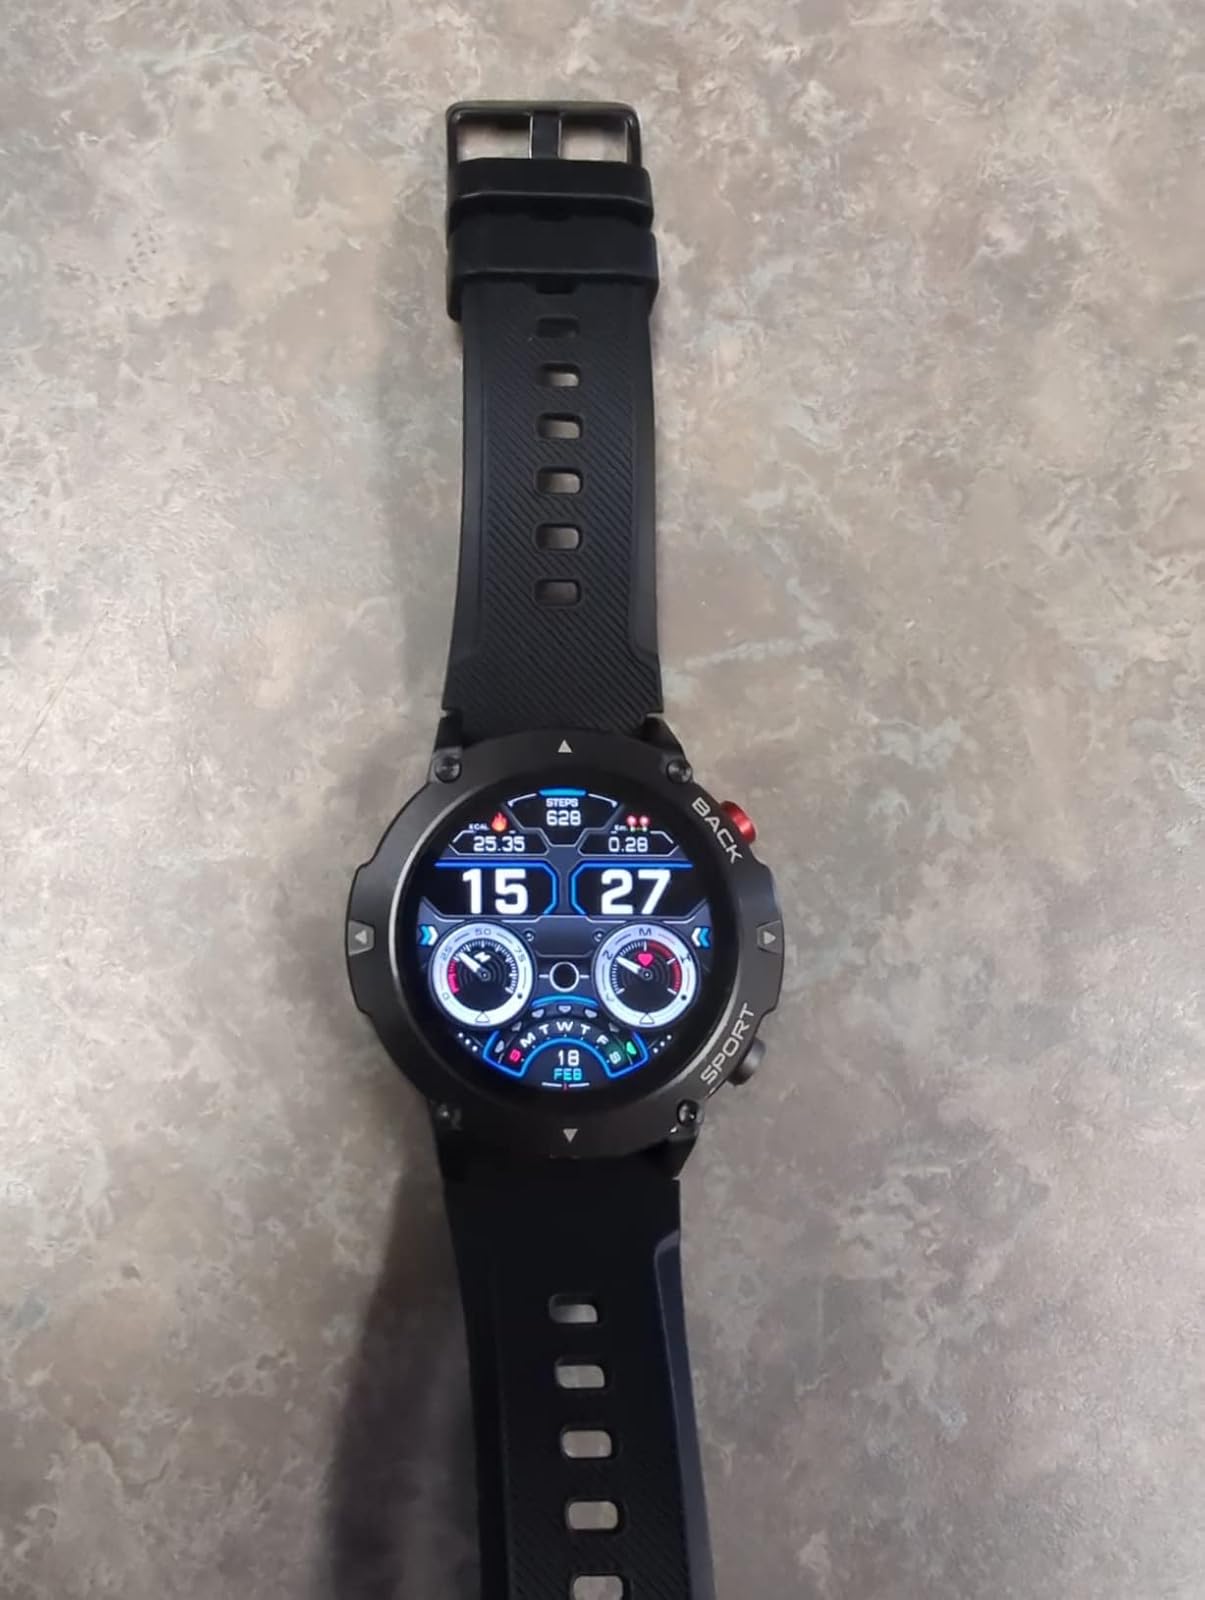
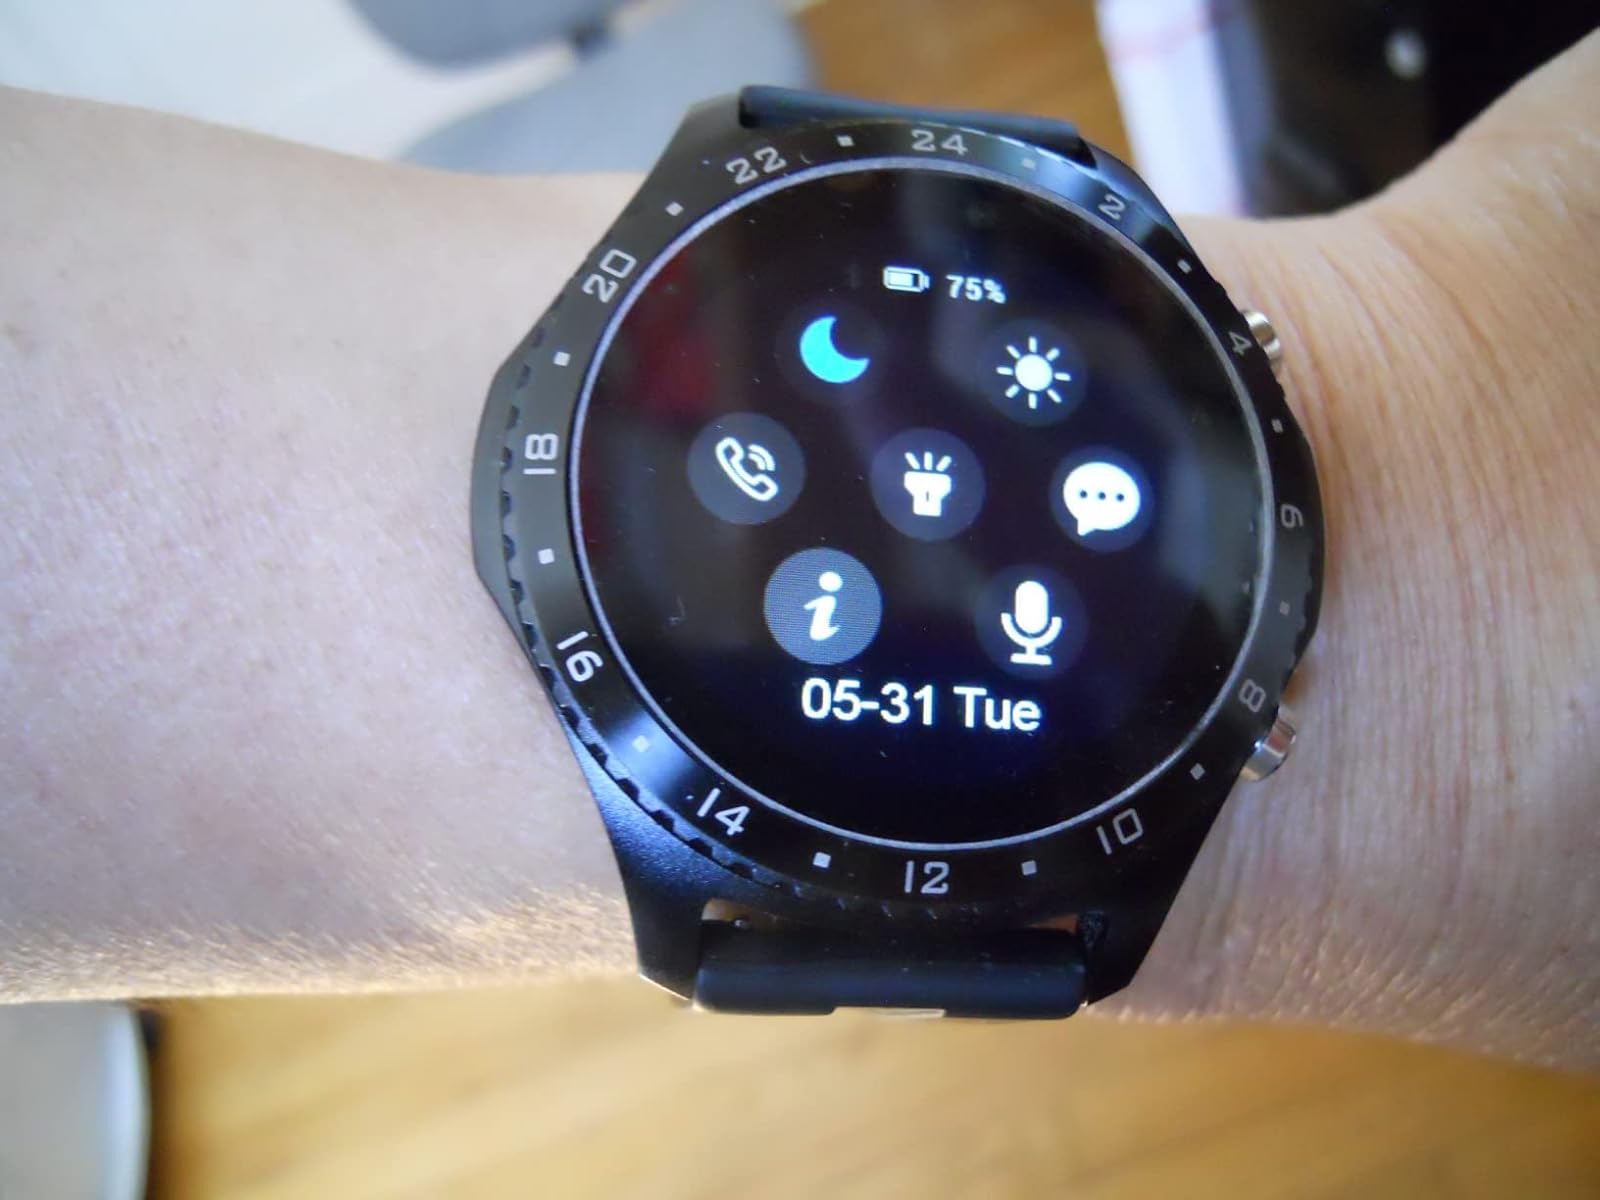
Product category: smartwatch
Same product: no